David Ireland (artist)

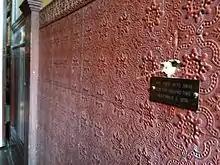
"The safe gets away for the second time", part of 500 Capp St.

Ireland is most well known for creating site-specific installation art pieces; most notably, his former residence at 500 Capp Street in San Francisco, where his work is also shown at Gallery Paule Anglim. Moving between two and three dimensions within the same sculptures, Ireland explores concepts of scale and vision. Known for his wide range of materials, works are made from paint cans, phone books, metal, cement, wood and, even the skull of a water buffalo.